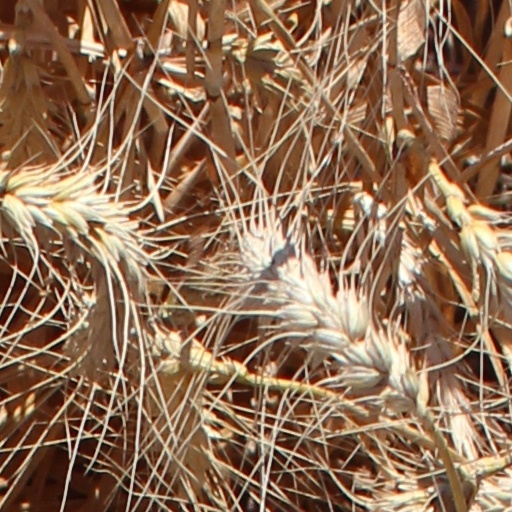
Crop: wheat